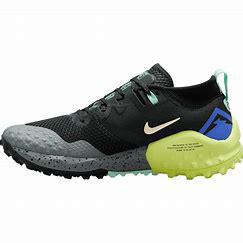
Brand: Nike
Model: Wildhorse 8